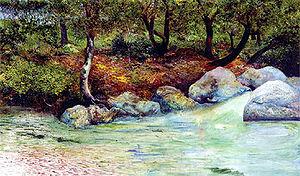
Joaquín Clausell est un peintre mexicain. Dans ses œuvres, la sensibilité, l'intuition, l'amour exalté et la compréhension profonde de la nature mexicaine se démarquent. Il s'est penché sur le thème du paysage dans le style impressionniste.